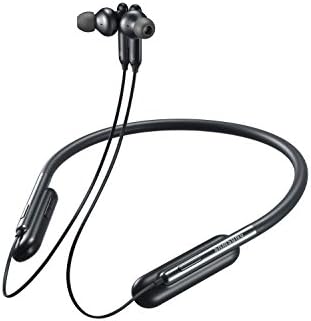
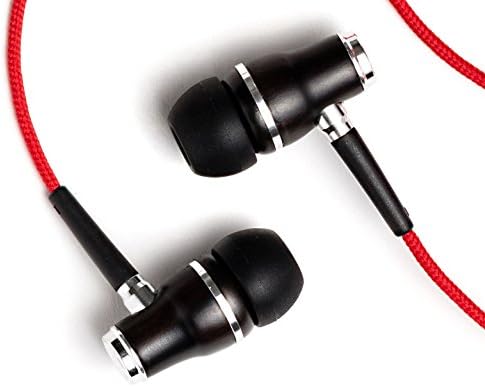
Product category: headphones
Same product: no